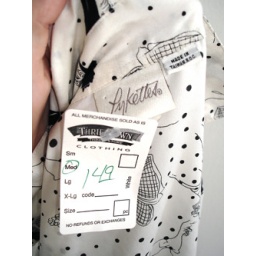
vintage black and white blouse with print of lady in